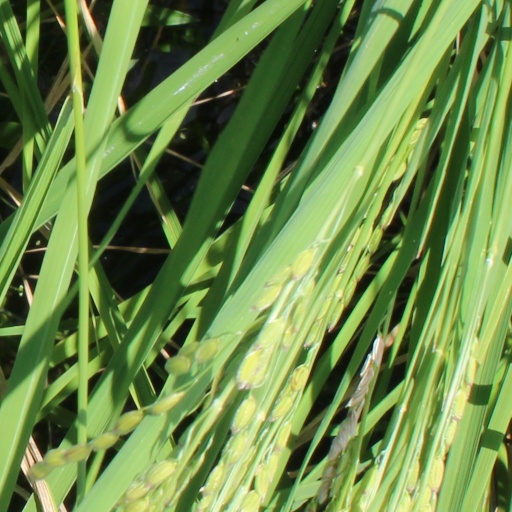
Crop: rice